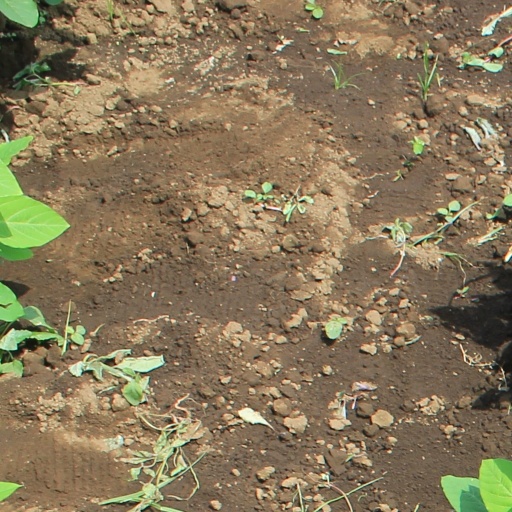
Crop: soybean